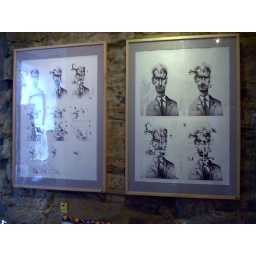
&amp;quot;Tommy boy&amp;quot; prints from the red door show &amp;quot;Third in a one horse race&amp;quot;